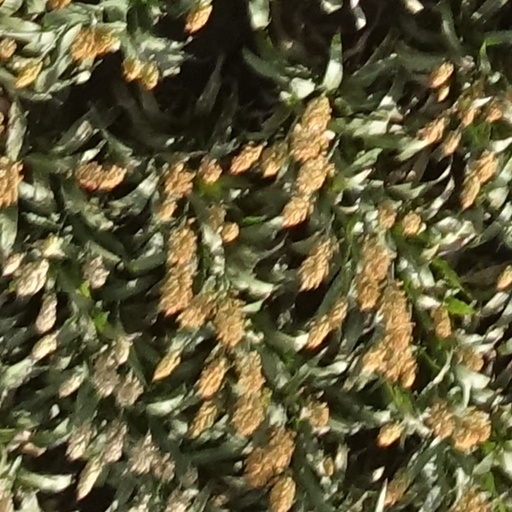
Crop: sorghum